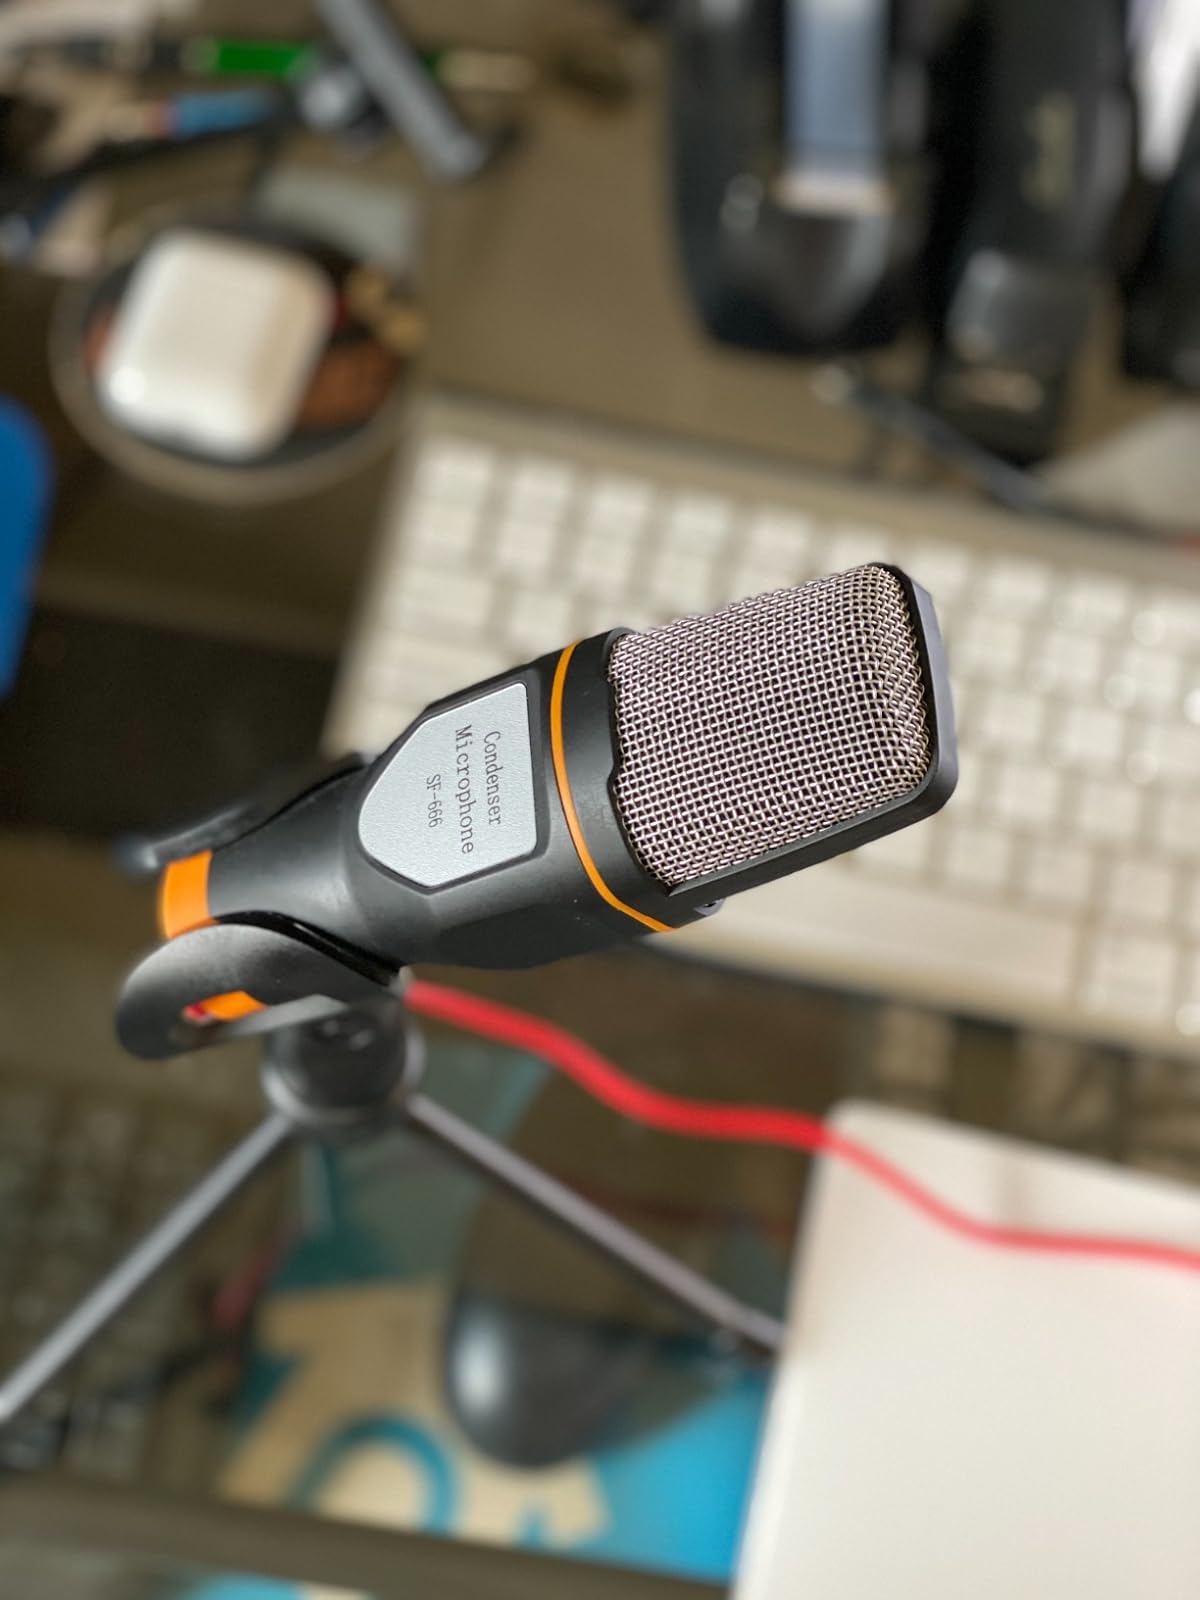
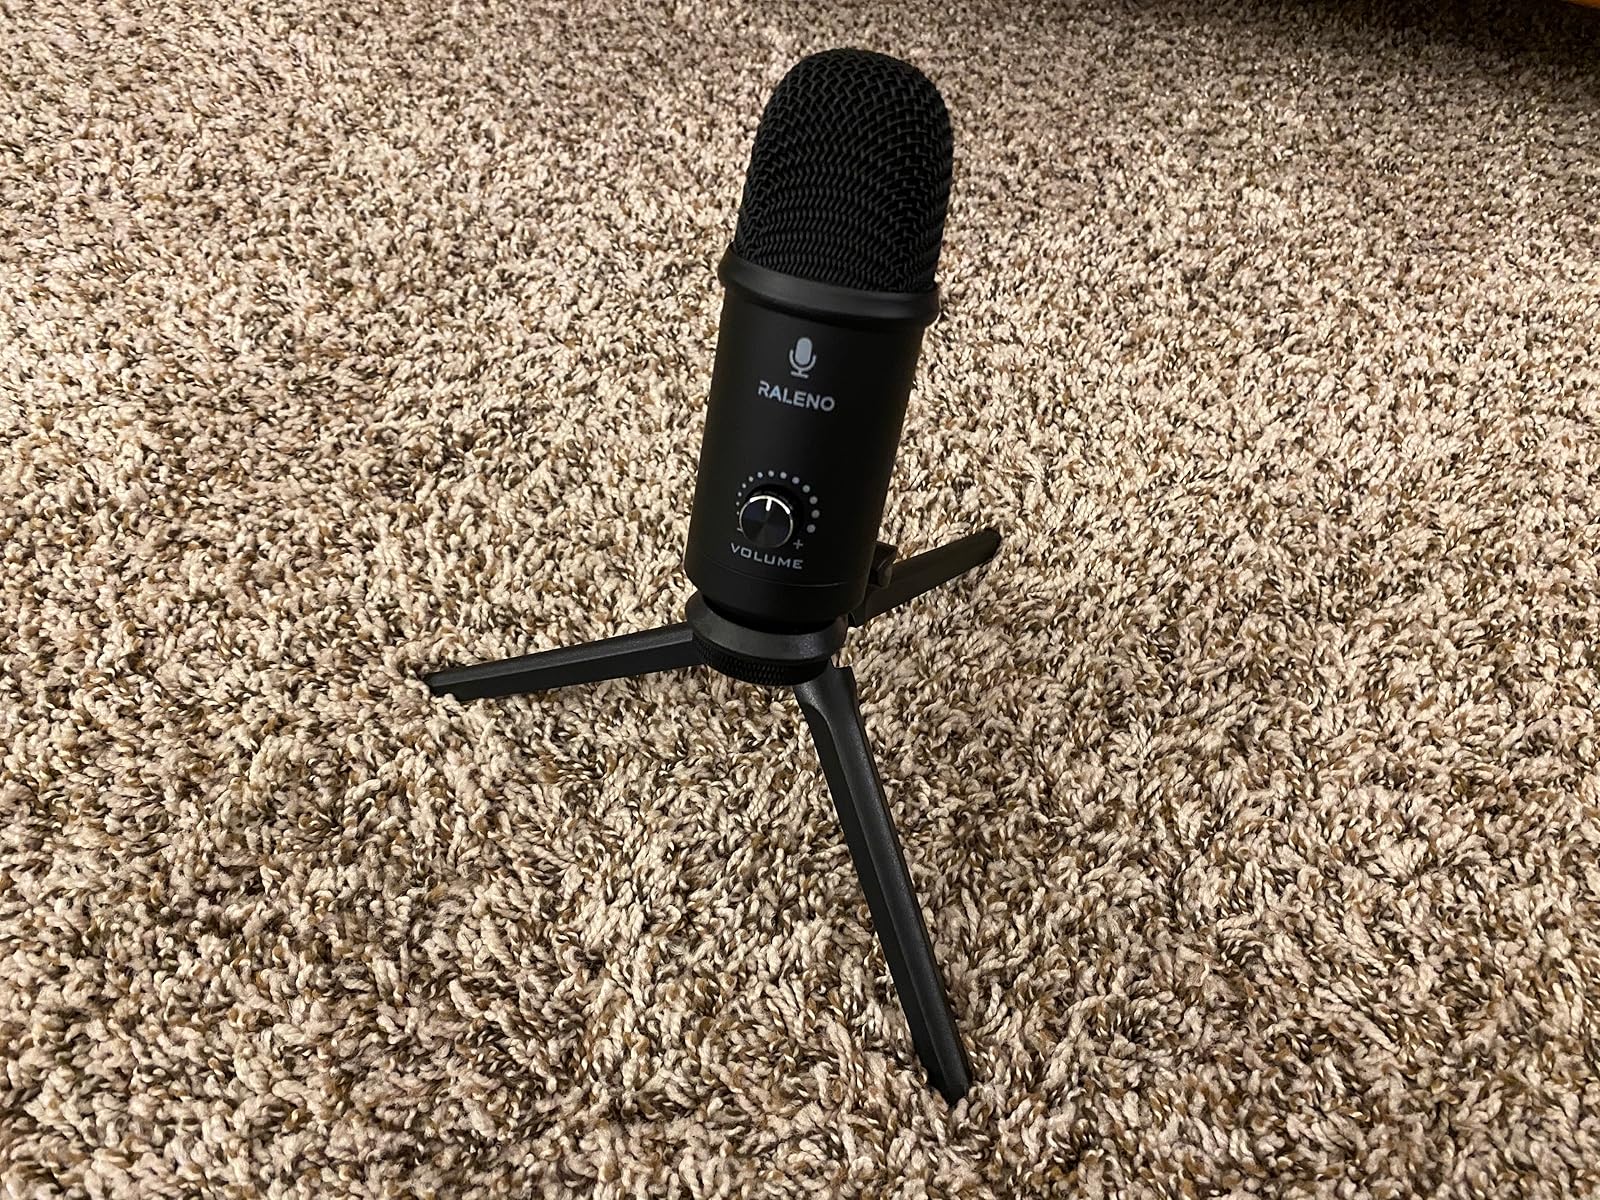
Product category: microphone
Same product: no